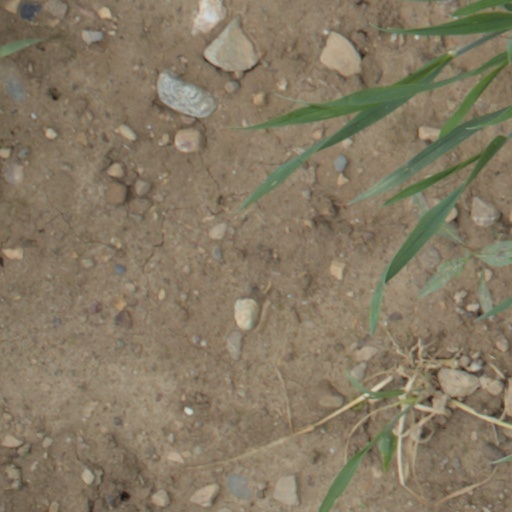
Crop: wheat